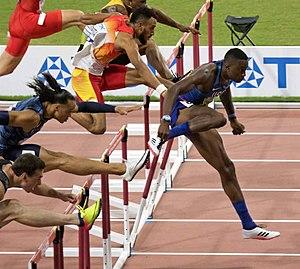
L'épreuve du 110 mètres haies des championnats du monde de 2019 se déroule les 30 septembre et 2 octobre 2019 dans le Khalifa International Stadium, au Qatar.